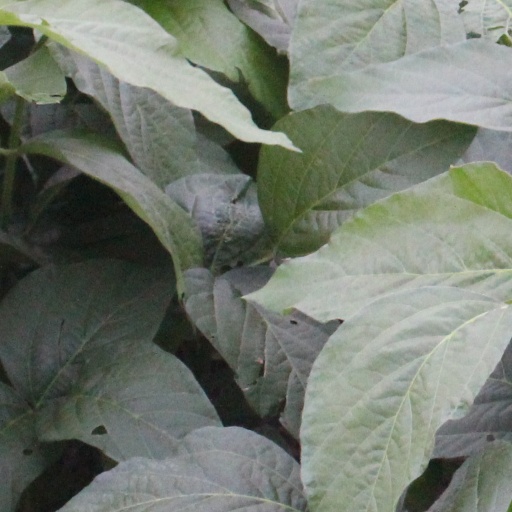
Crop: soybean